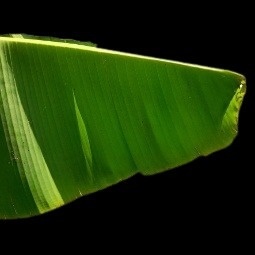
Label: Healthy